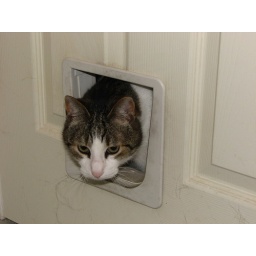
Houdini in kitty door